Francis of Paola

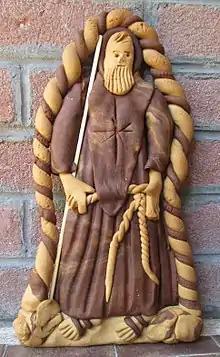
Saint Francis of Paola, in form of , typical honey calabrian cake

There are several stories about his compassion for animals, and how he gave back life to animals that were killed to be eaten. For example, a biographer writes: